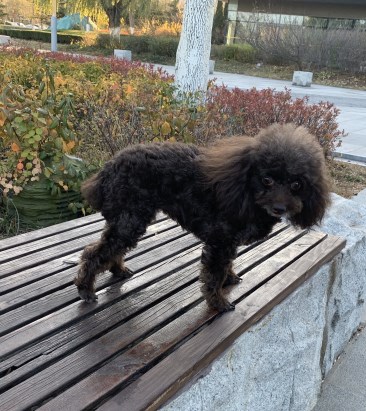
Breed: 7449-n000128-teddy